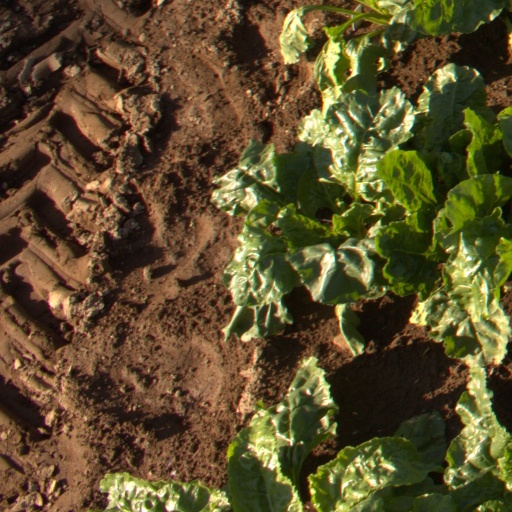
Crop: sugar beet